Tigershark (film)

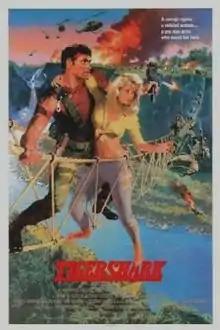
Theatrical release poster

Tigershark is a 1987 action film directed by Emmett Alston and starring Mike Stone, John Quade, and Pamela Bryant.